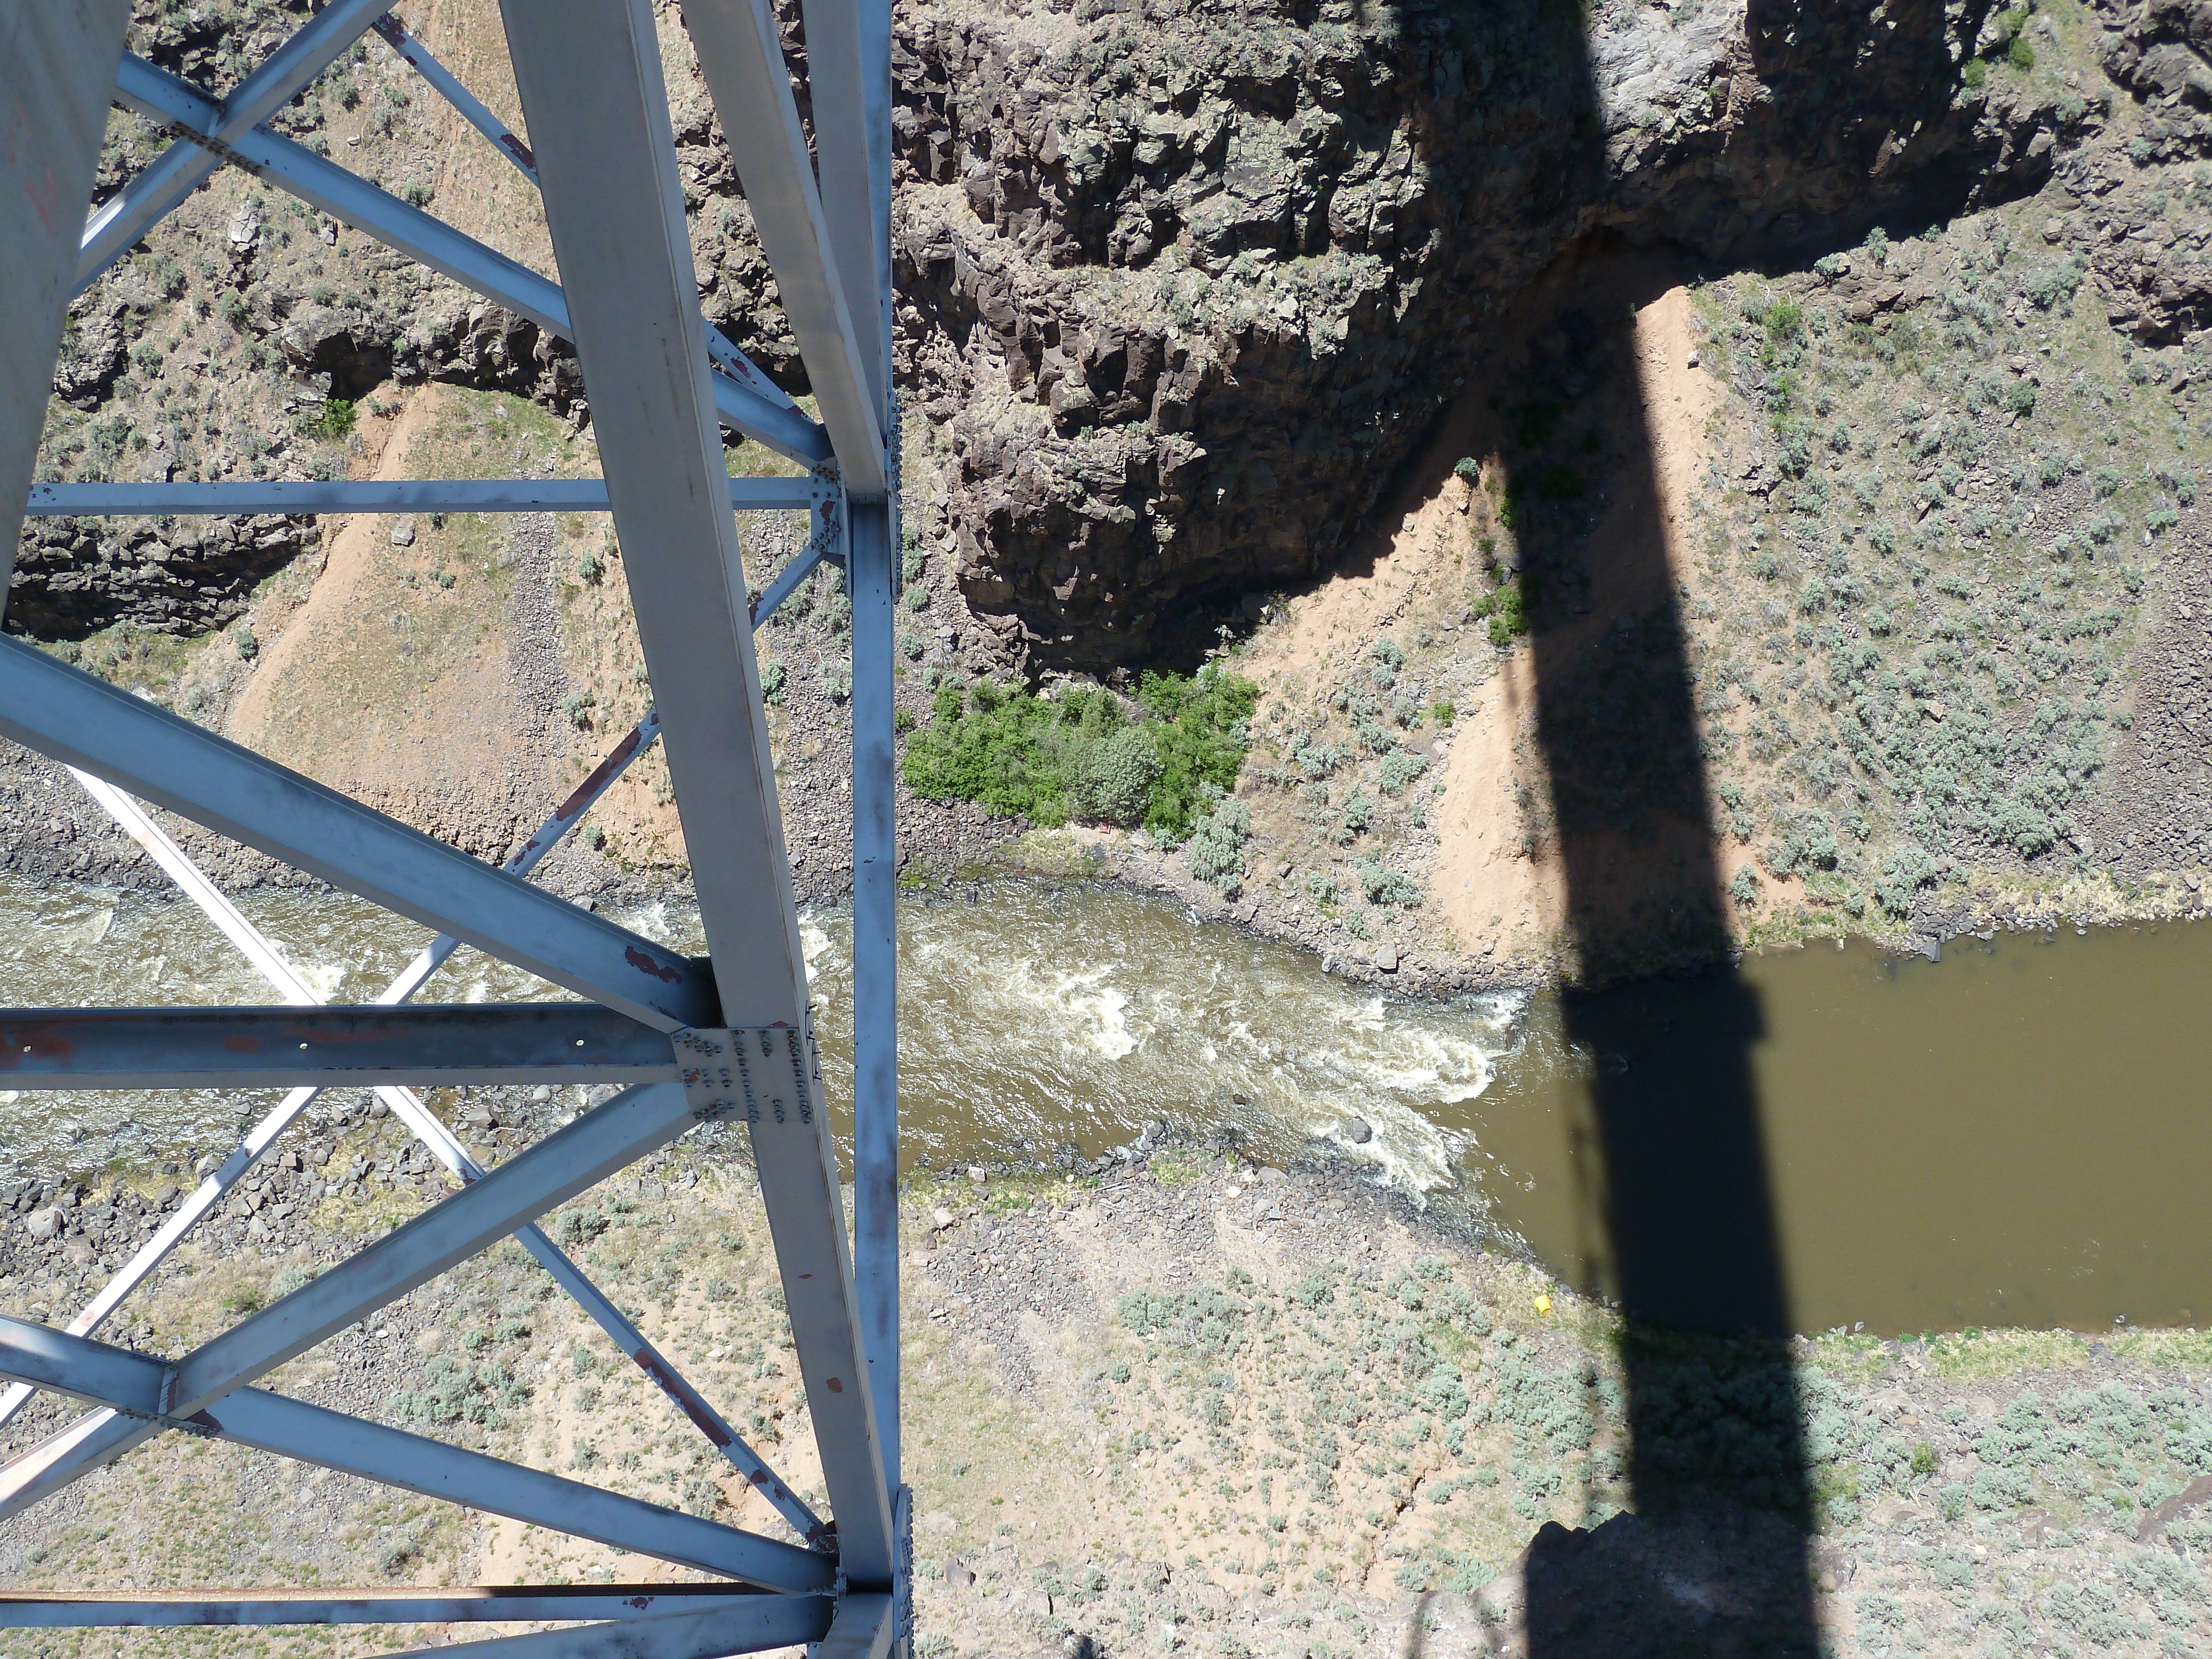
tree, water, grass, rock, plant, bridge, river, metal, usa, new mexico, rapids, rio grande